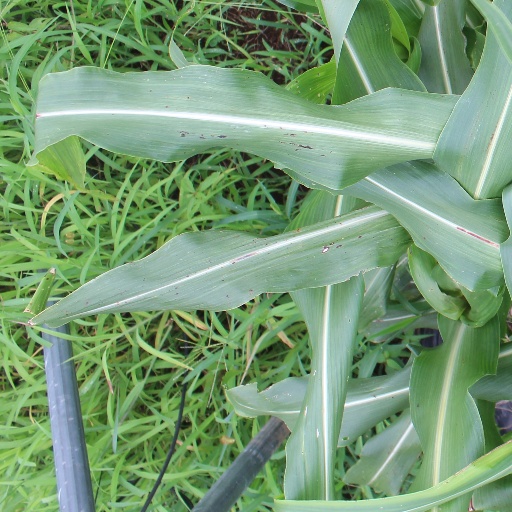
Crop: sorghum